Sara Duterte

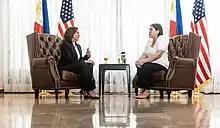
Duterte with U.S. Vice President Kamala Harris in Manila on November 21, 2022

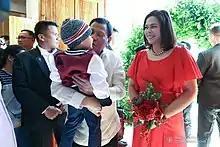

In her first day as the vice president, Duterte established satellite offices for the Office of the Vice President (OVP) in Cebu City, Dagupan, Davao City, Tacloban, Tandag, and Zamboanga City. The seat of the Office of the Vice President would then be transferred from Quezon City Reception House to Cybergate Plaza in Mandaluyong, which is closer to the headquarters of the Department of Education (DepEd) in Pasig where she also held office as its secretary.